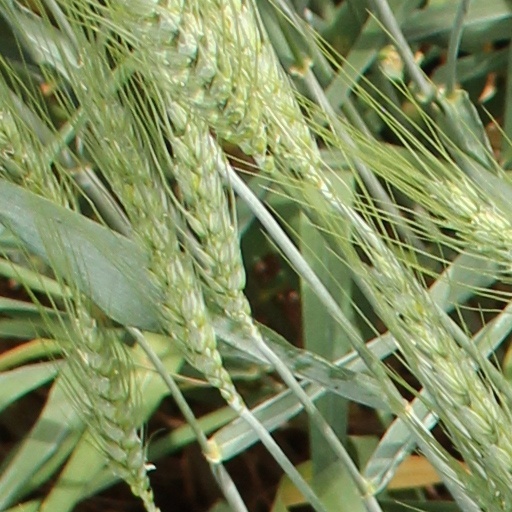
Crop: wheat